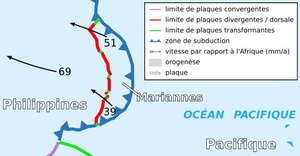
Carte de la plaque des Mariannes
La plaque des Mariannes est une plaque tectonique de la lithosphère de la planète Terre. Sa superficie est de 0,01037 stéradians. Elle est généralement associée à la plaque philippine.